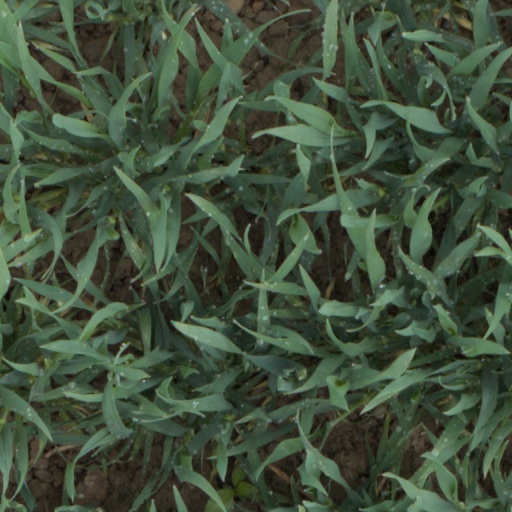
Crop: wheat